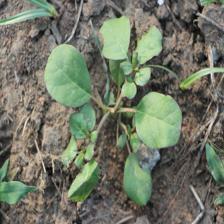
Label: BroadLeafWeed